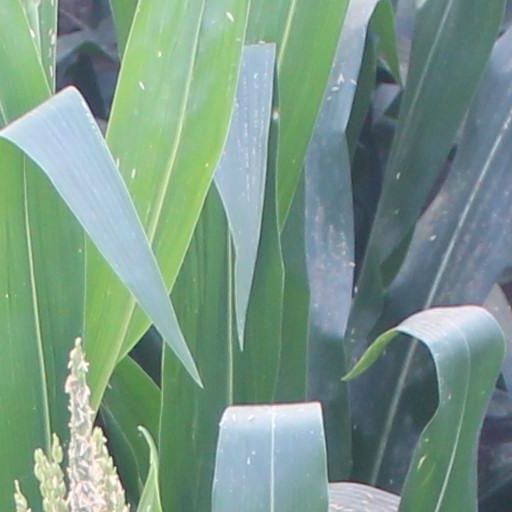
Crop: maize; corn